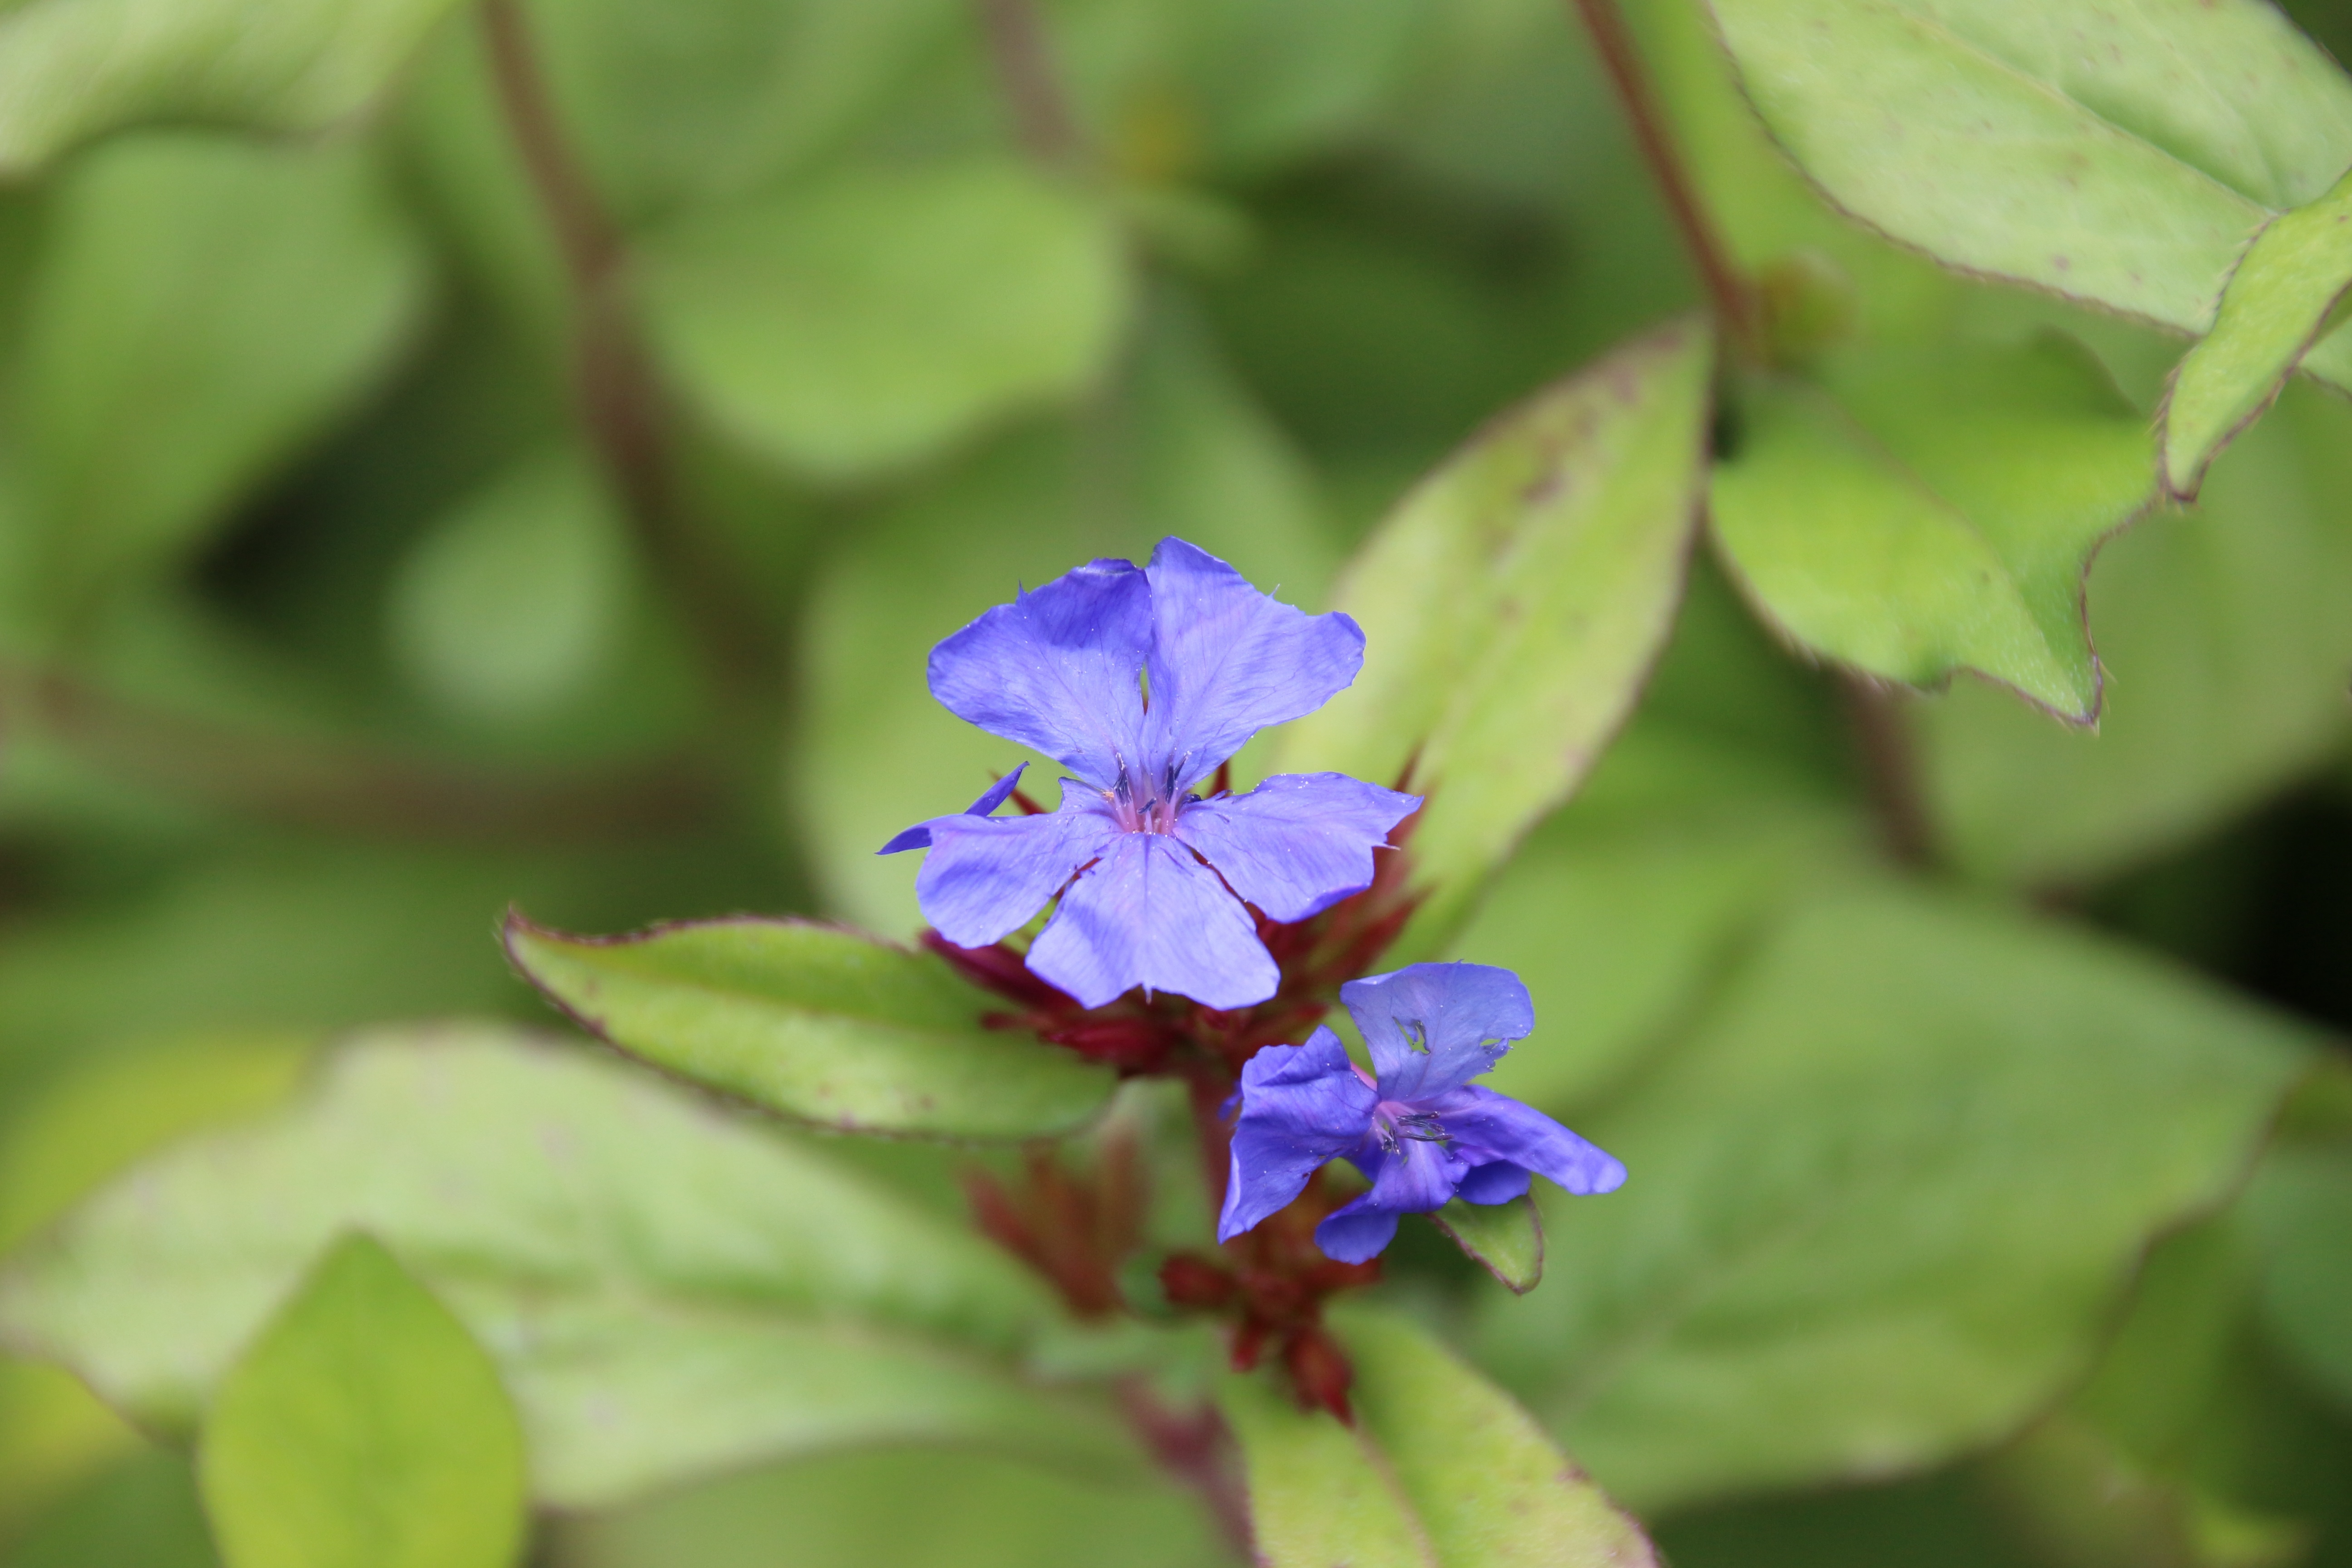
nature, blossom, plant, leaf, flower, petal, bloom, green, small, botany, blue, flora, wildflower, close up, macro photography, flowering plant, dayflower, stone crop, annual plant, land plant, dayflower family